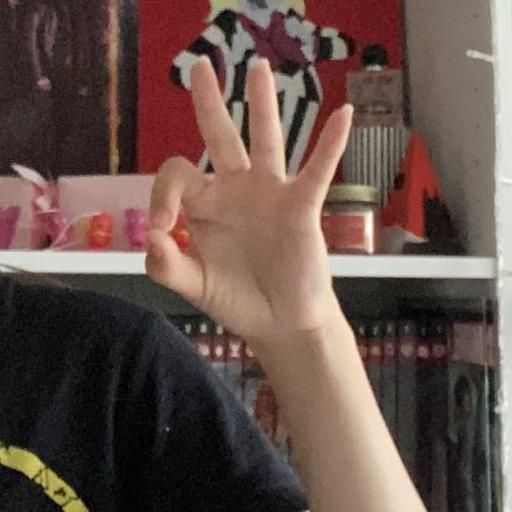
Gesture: ok